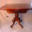
Label: table